Thomas G. Weiss

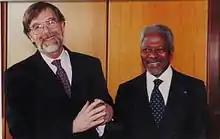
Thomas G. Weiss and Kofi Annan, marking the completion of the UN Intellectual History Project

He served as an advisory board member for the Global Centre for the Responsibility to Protect from 2007 to 2014 and sits on the editorial boards of "Journal of Intervention and Statebuilding", "Third World Quarterly", "Global Governance", and "Global Responsibility to Protect". He is, along with Rorden Wilkinson, co-editor of Routledge's "Global Institutions Series." His prior positions include: